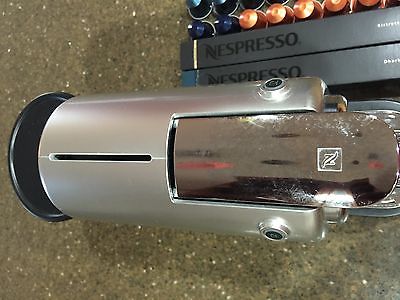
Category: coffee maker